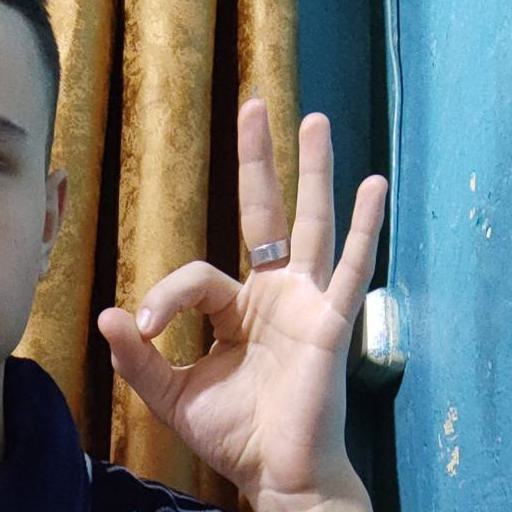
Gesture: ok